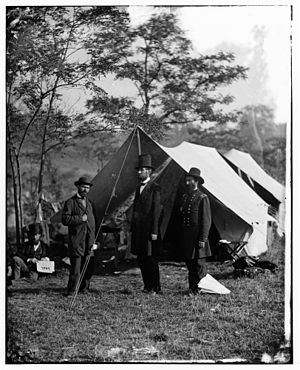
John A. McClernand / Borgerkrigen
McClernand (til højre) med Abraham Lincoln på besøg på Antietam slagmarken; Allan Pinkerton står til venstre.
John Alexander McClernand var en amerikansk jurist og politiker samt Unionsgeneral i den amerikanske borgerkrig.